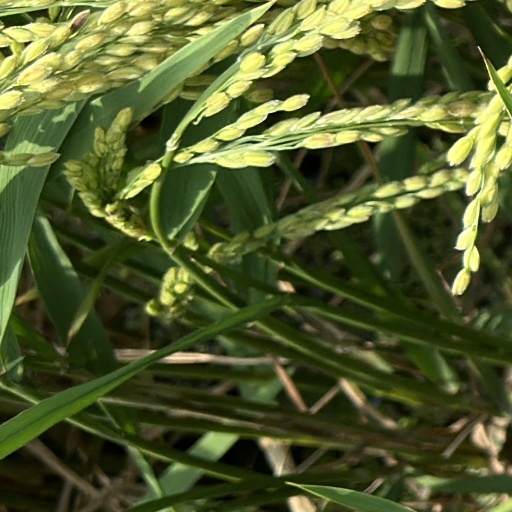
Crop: rice